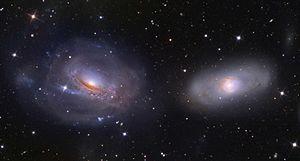
NGC 3169 est une galaxie lenticulaire située dans la constellation du Sextant à environ 56 millions d'années-lumière de la Voie lactée. Elle a été découverte par l'astronome germano-britannique William Herschel en 1783.
NGC 3166 est une galaxie lenticulaire située dans la constellation du Sextant à environ 61 millions d'années-lumière de la Voie lactée. Elle a été découverte par l'astronome germano-britannique William Herschel en 1783.